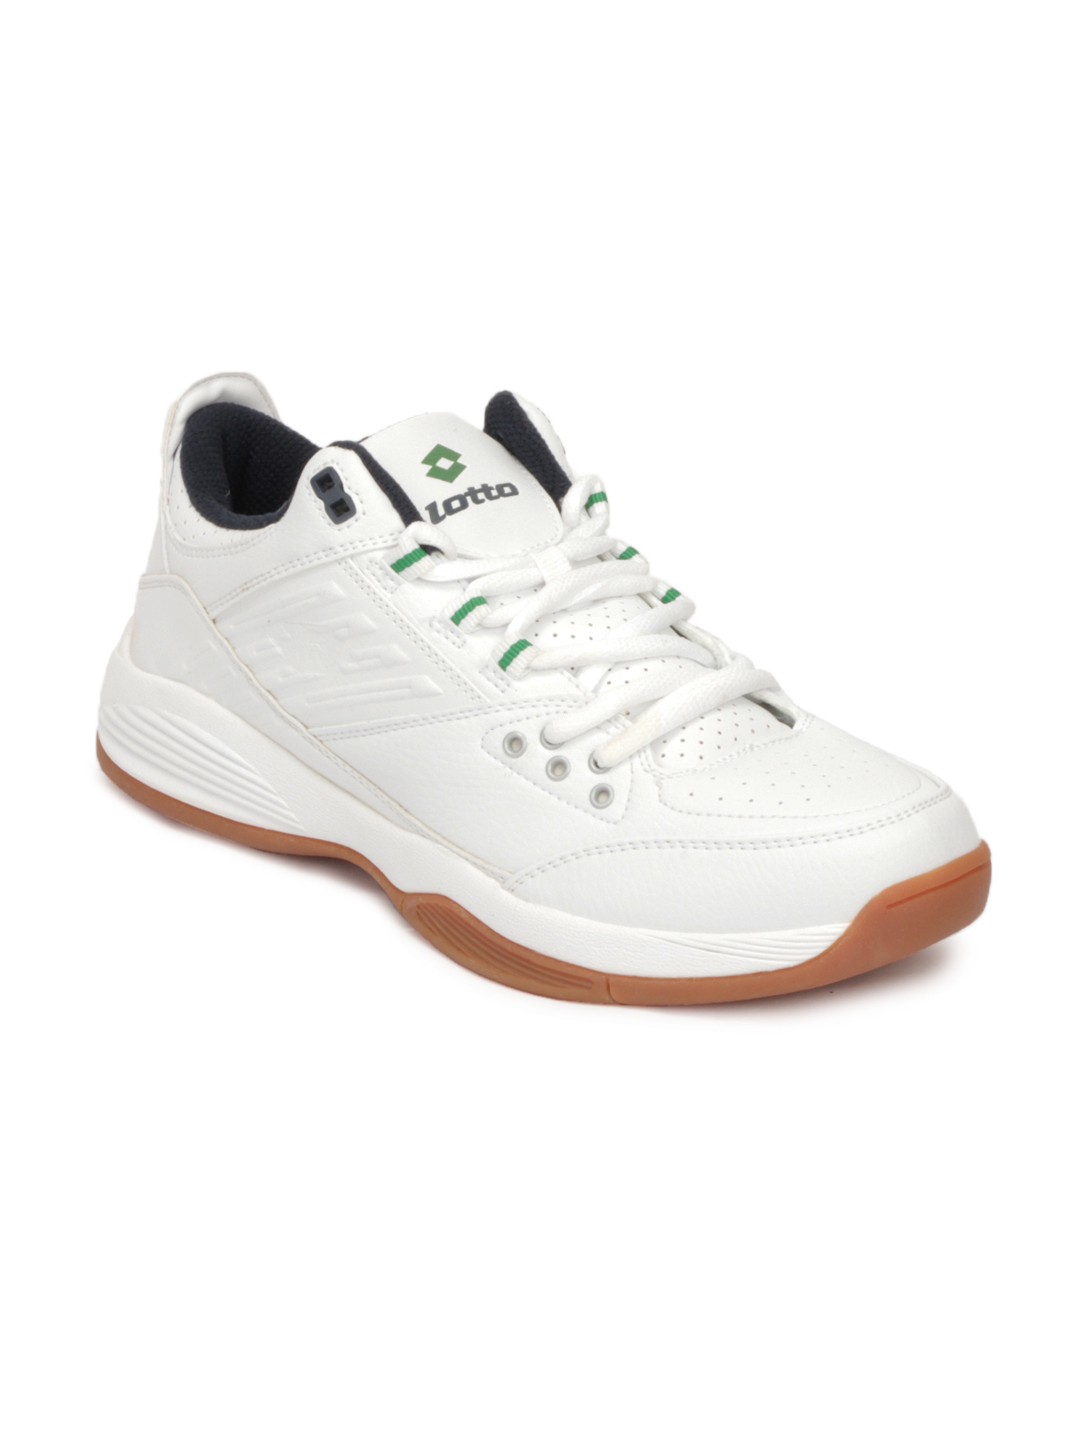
Lotto Men White Sports Shoes
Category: Footwear / Shoes / Sports Shoes
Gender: Men
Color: White
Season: Summer 2012
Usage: Sports